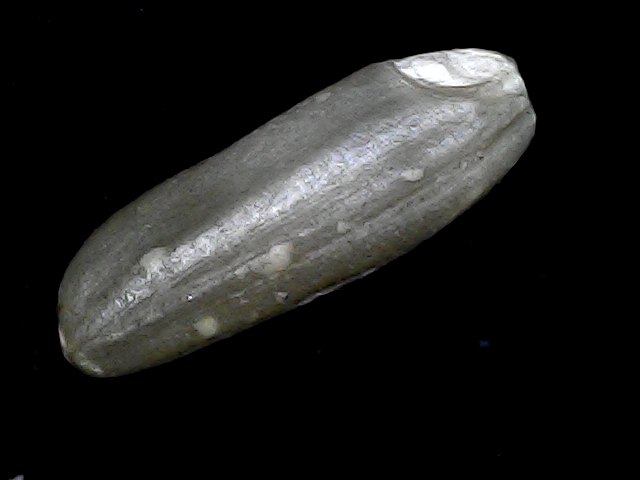
Rice variety: BD85